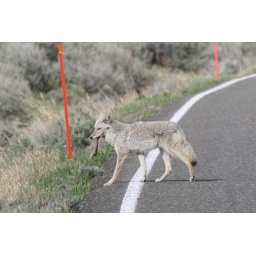
Coyote with a ground squirrel crossing road in Lamar Valley.